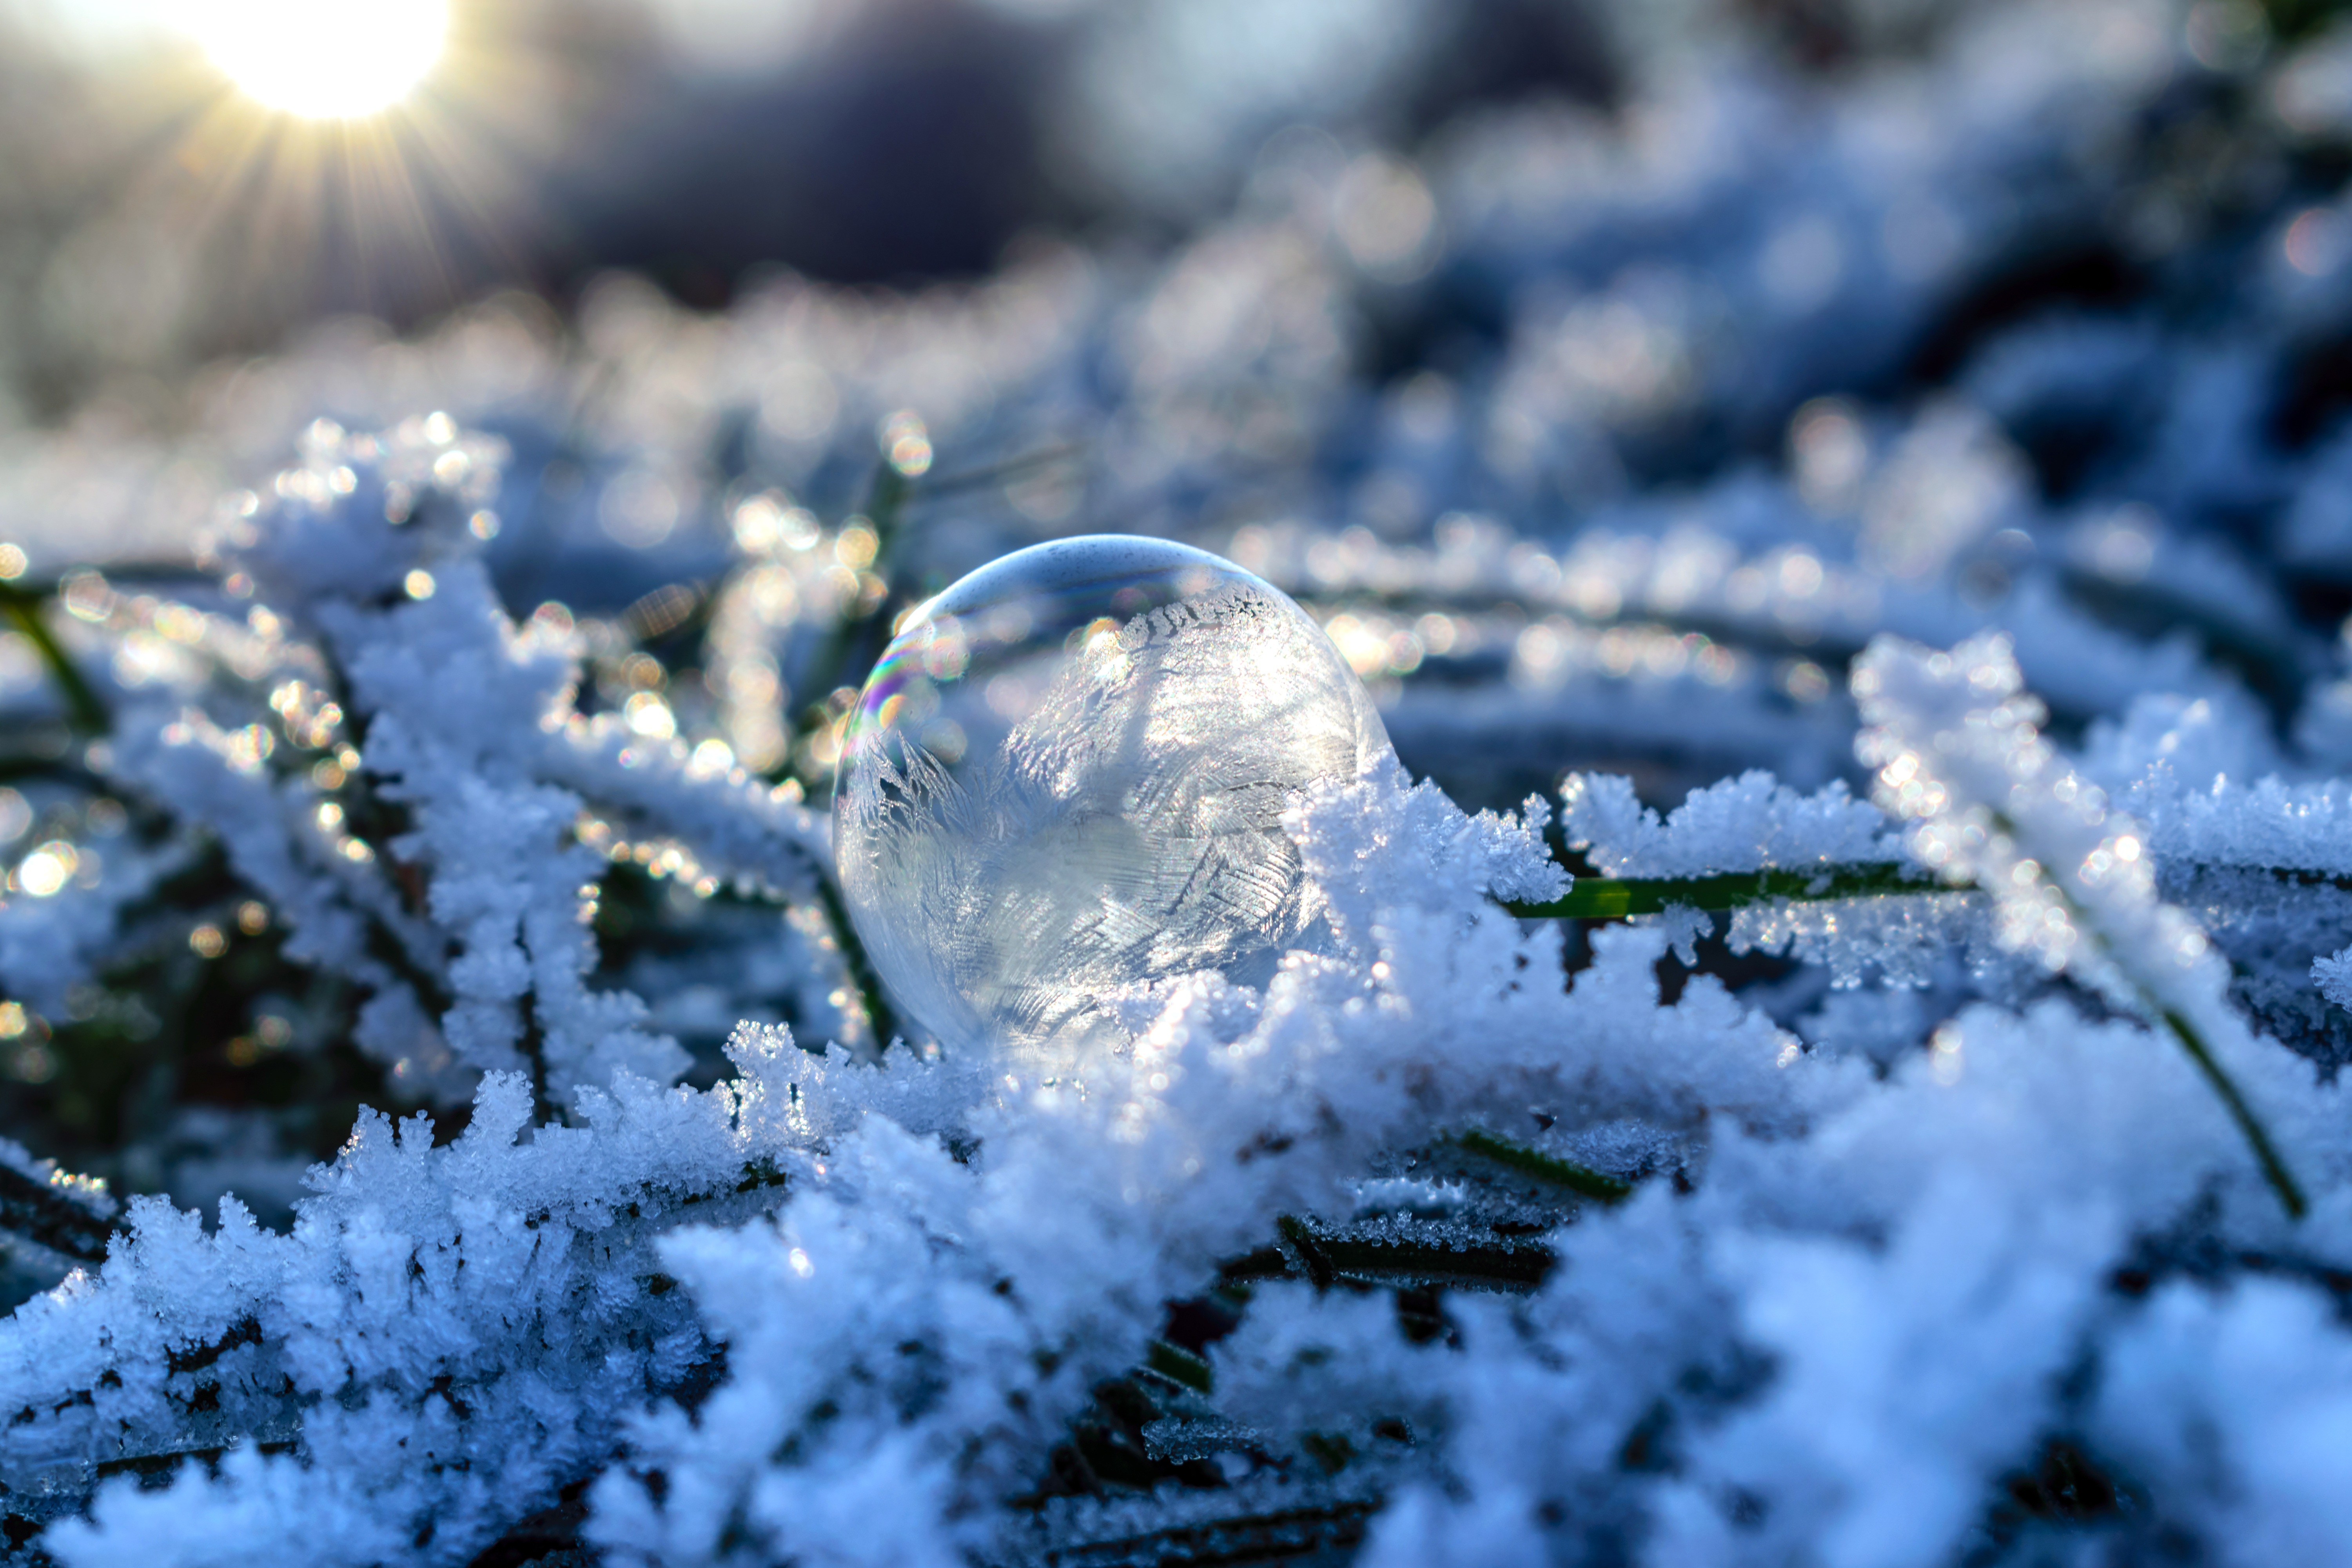
landscape, tree, nature, branch, snow, cold, winter, plant, sun, flower, frost, ripe, ice, weather, freeze, frozen, blue, season, bubble, ball, soap bubble, hoarfrost, freezing, macro photography, frozen bubble